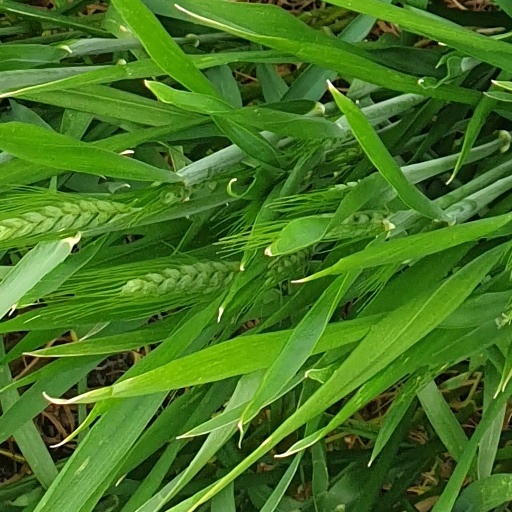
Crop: wheat